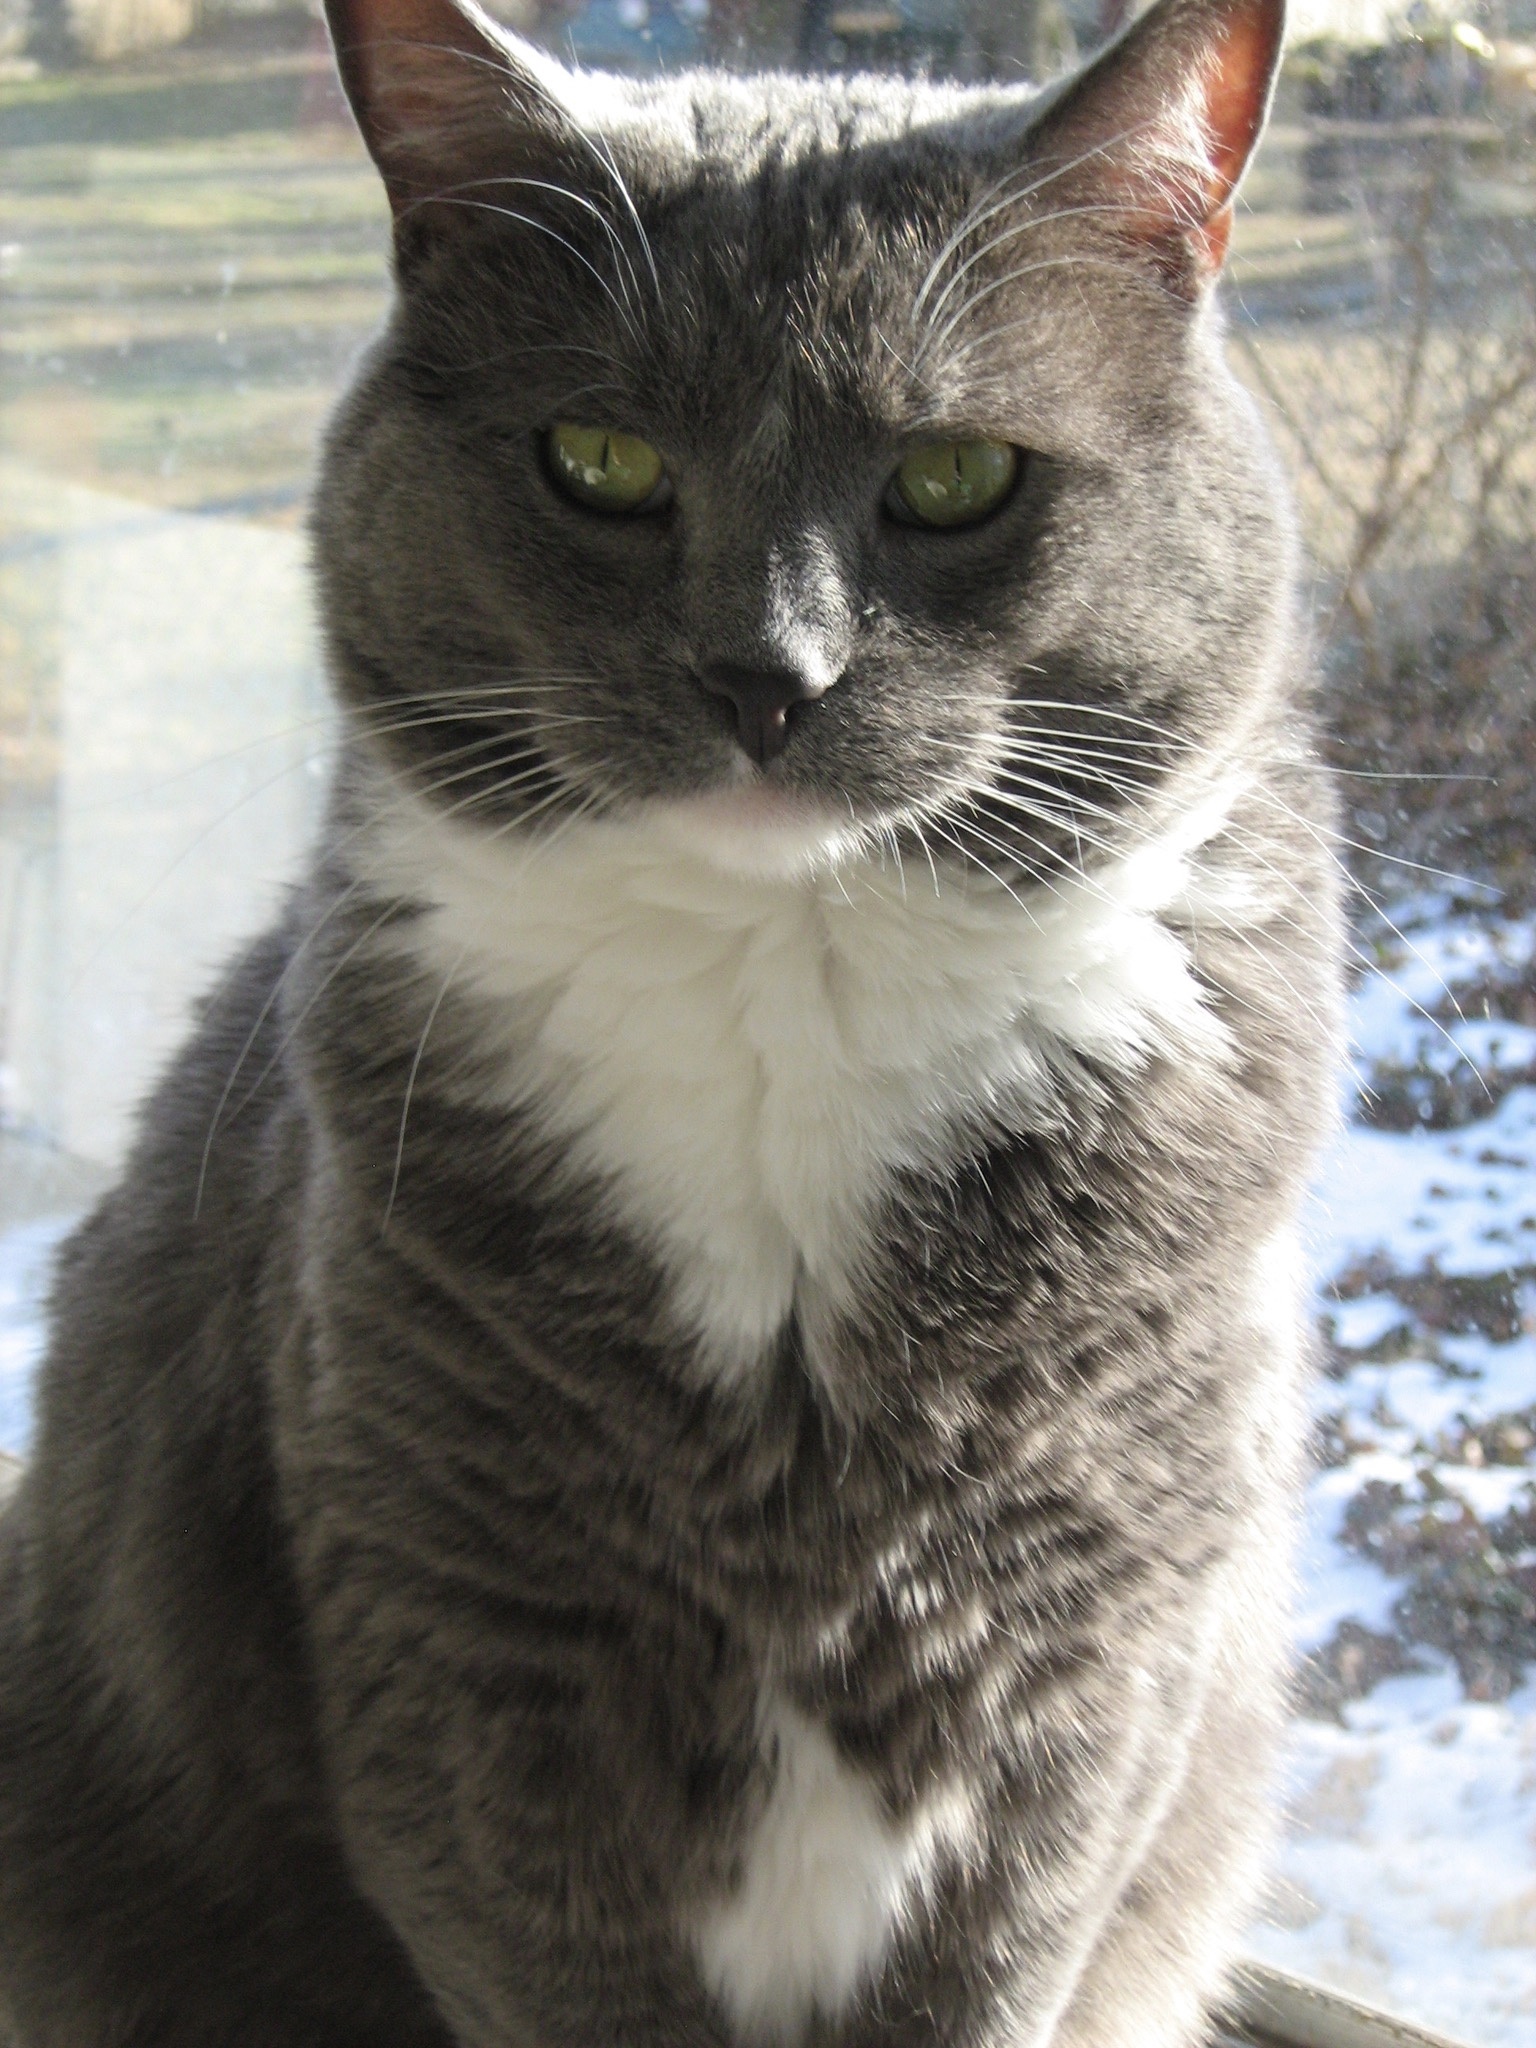
cat, feline, mammal, fauna, whiskers, grey, vertebrate, short hair, domesticated, european shorthair, chartreux, russian blue, korat, burmilla, small to medium sized cats, cat like mammal, nebelung, domestic short haired cat, pixie bob, american shorthair